Menchu Gal

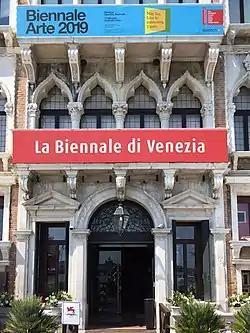
Three times, Menchu Gal's work was selected to represent Spain in the Venice Biennale exhibition.

During her 77 years as an artist, Menchu Gal participated in almost 70 solo exhibitions and 232 group exhibitions.